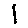
Label: 1